History of COVID-19 vaccine development

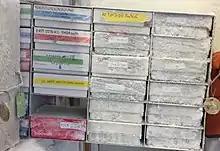
COVID‑19 vaccine research samples in a NIAID lab freezer (30 January 2020)

SARS-CoV-2 (severe acute respiratory syndrome coronavirus 2), the virus that causes COVID-19, was isolated in late 2019. Its genetic sequence was published on 11 January 2020, triggering an urgent international response to prepare for an outbreak and hasten the development of a preventive COVID-19 vaccine. Since 2020, vaccine development has been expedited via unprecedented collaboration in the multinational pharmaceutical industry and between governments. By June 2020, tens of billions of dollars were invested by corporations, governments, international health organizations, and university research groups to develop dozens of vaccine candidates and prepare for global vaccination programs to immunize against COVID‑19 infection. According to the Coalition for Epidemic Preparedness Innovations (CEPI), the geographic distribution of COVID‑19 vaccine development shows North American entities to have about 40% of the activity, compared to 30% in Asia and Australia, 26% in Europe, and a few projects in South America and Africa.